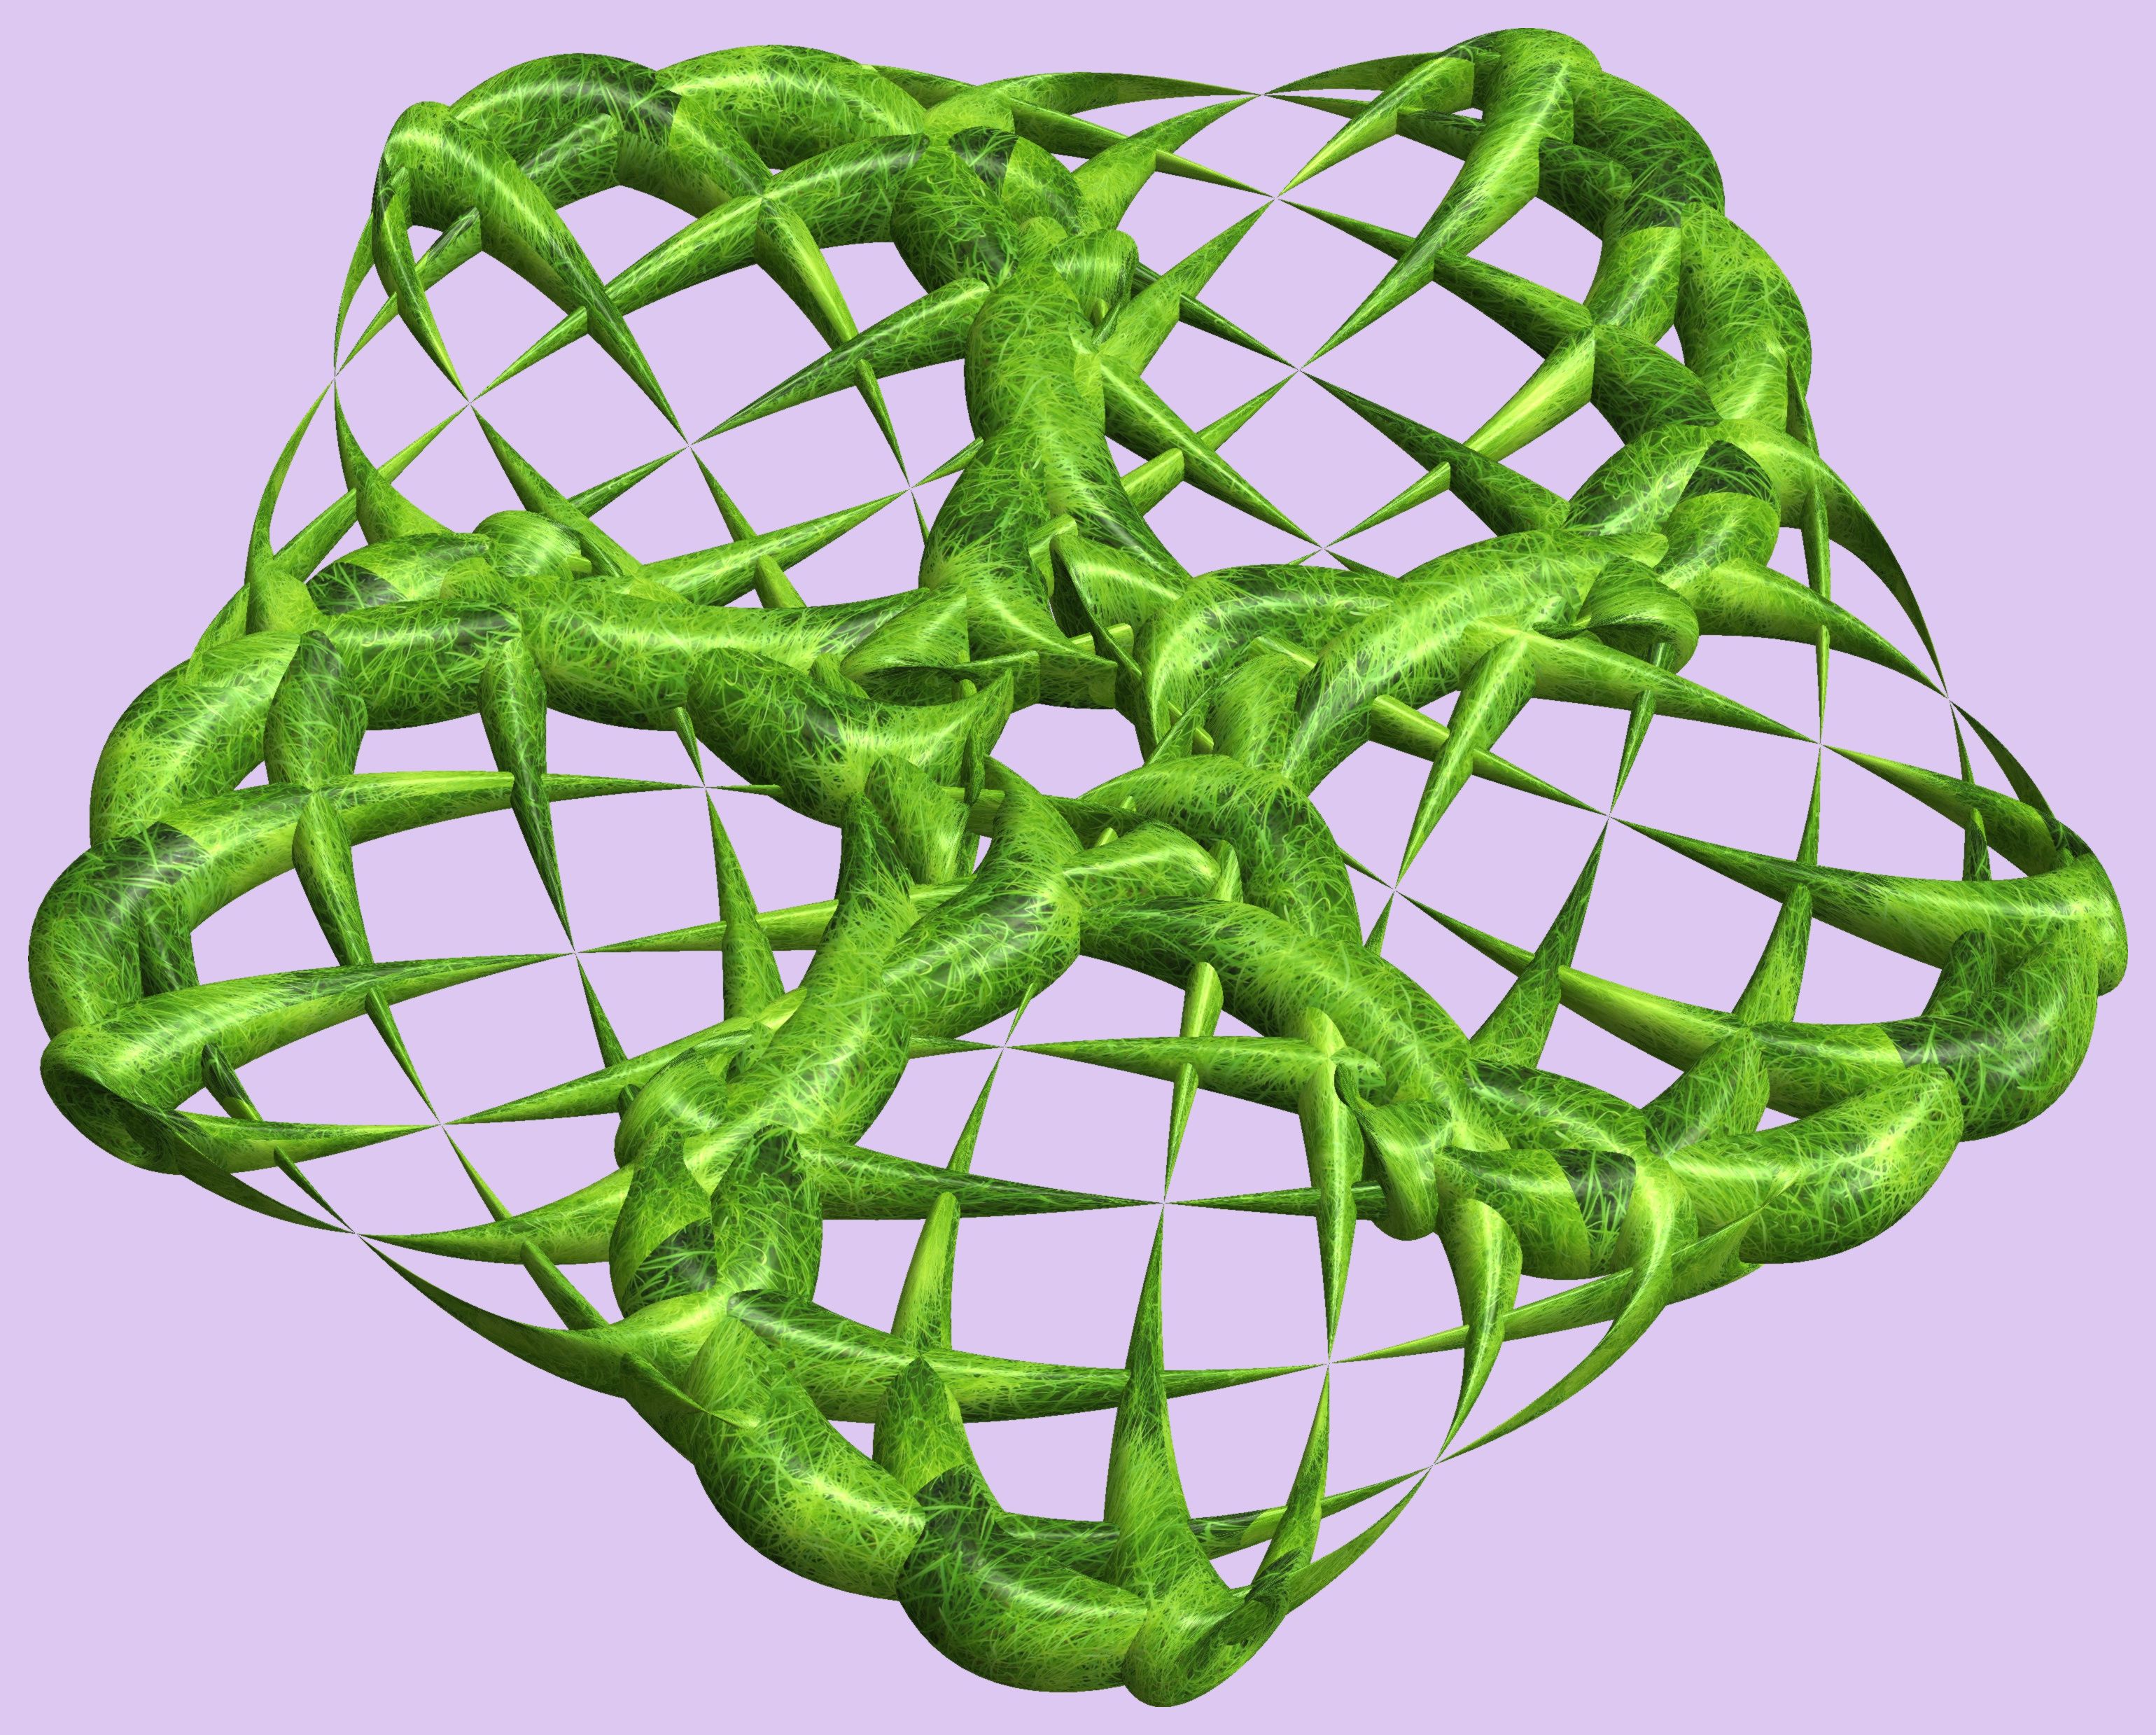
structure, texture, pattern, cool image, figure, design, net, symmetry, ball, 3d, graphic, torus, mathematica, cg, parametricplot3d, code, program, algorithm, abstruct, mapping